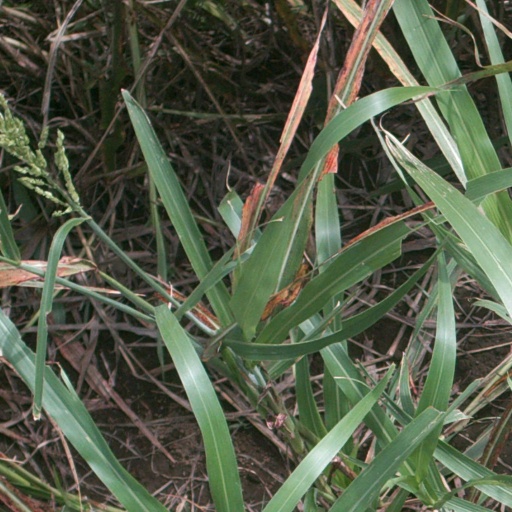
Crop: sorghum